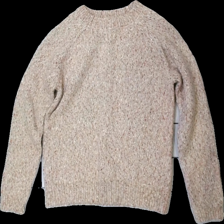
View: front
Type: Sweater
Category: Ladies
Brand: Isolde
Colors: Beige, Pink, Red, Multicolor
Material: 57% Acryl 43% Polyester
Cut: Regular
Size: S
Season: All
Price range: 100-150
Recommended usage: Reuse
Description: knitted sweater